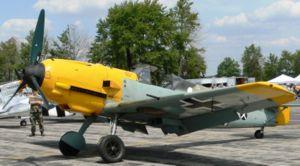
La Bataille d'Angleterre est un film de guerre britannique réalisé par Guy Hamilton, sorti en 1969.